Lonchodraco

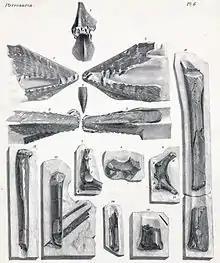
Lithograph of the "L. giganteus" lectotype rostrum, with associated and referred bones

In 1846, James Scott Bowerbank named and described some remains found in a chalk pit at Burham near Maidstone in Kent, as a new species of "Pterodactylus": "Pterodactylus giganteus". The specific name means "the gigantic one" in Latin. The same pit generated remains of "Pterodactylus cuvieri". In 1848, Bowerbank published a histological study of the bone structure of "P. giganteus".